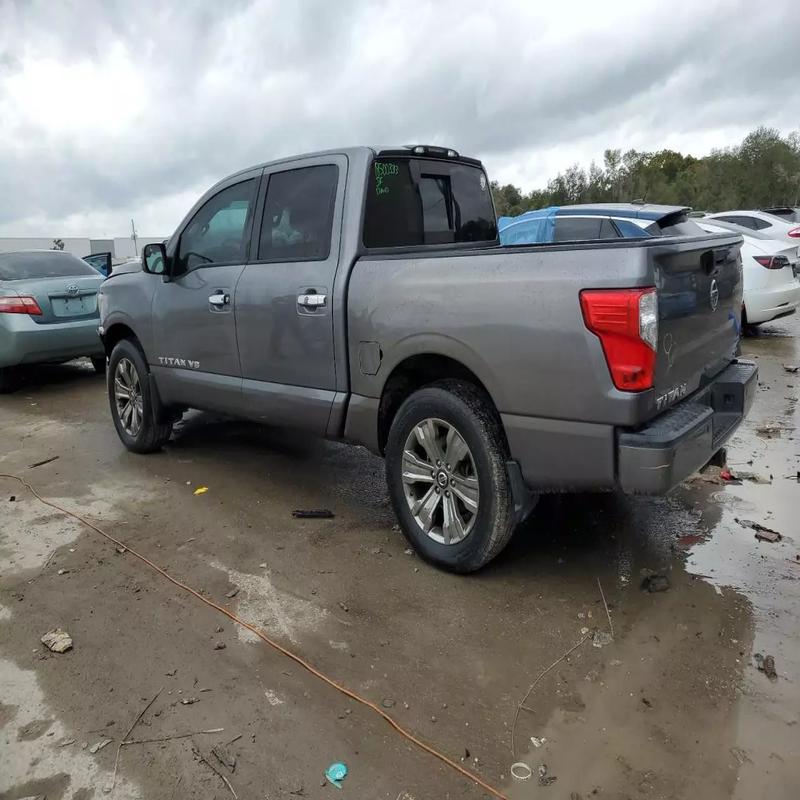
Aucun dommage détecté.
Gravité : aucun